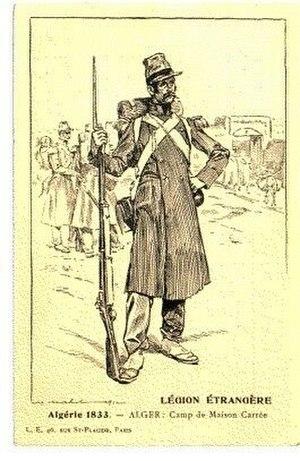
Soldat de la Légion Etrangère de l'armée française à Maison-Carrée, 1833.
El-Harrach est une localité dans la banlieue d'Alger en Algérie. Simple lieu-dit sur la route d'Alger jusqu'au milieu du XIXᵉ siècle, cette localité devient la 12ᵉ ville d'Algérie au début des années 1950, avant d'être absorbée par la ville d'Alger à laquelle elle est rattachée administrativement en 1959 en tant qu'arrondissement. Le territoire historique d'El-Harrach est aujourd'hui partagé entre plusieurs communes de la wilaya d'Alger et certains de ses faubourgs constituent encore certains des quartiers les plus populaires et populeux de la capitale algérienne.